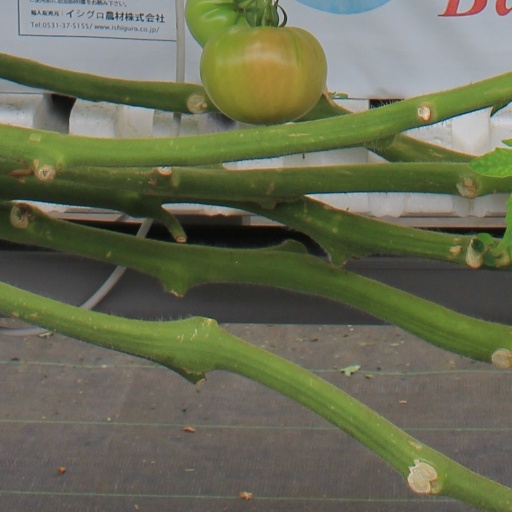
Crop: tomato